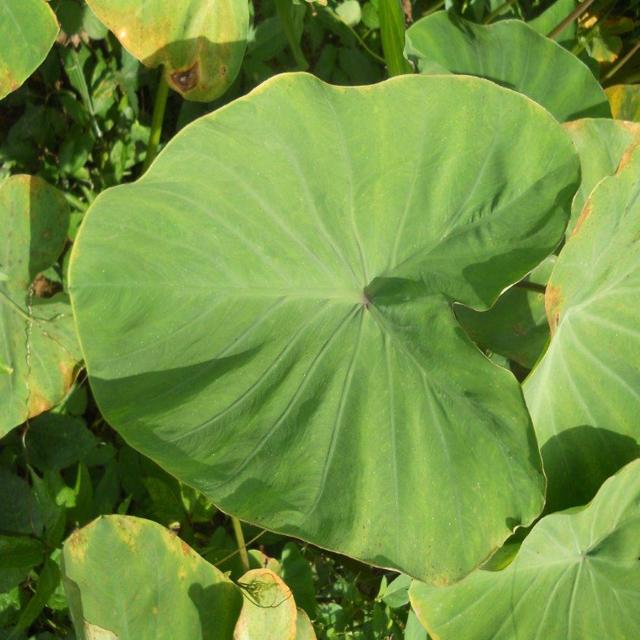
Label: Healthy